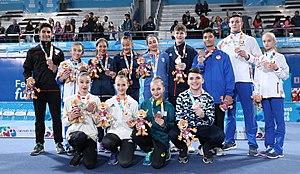
Les épreuves de gymnastique aux Jeux olympiques de la jeunesse de 2018 ont lieu dans le Parc olympique de la jeunesse de Buenos Aires, en Argentine, du 7 au 12 octobre 2018.